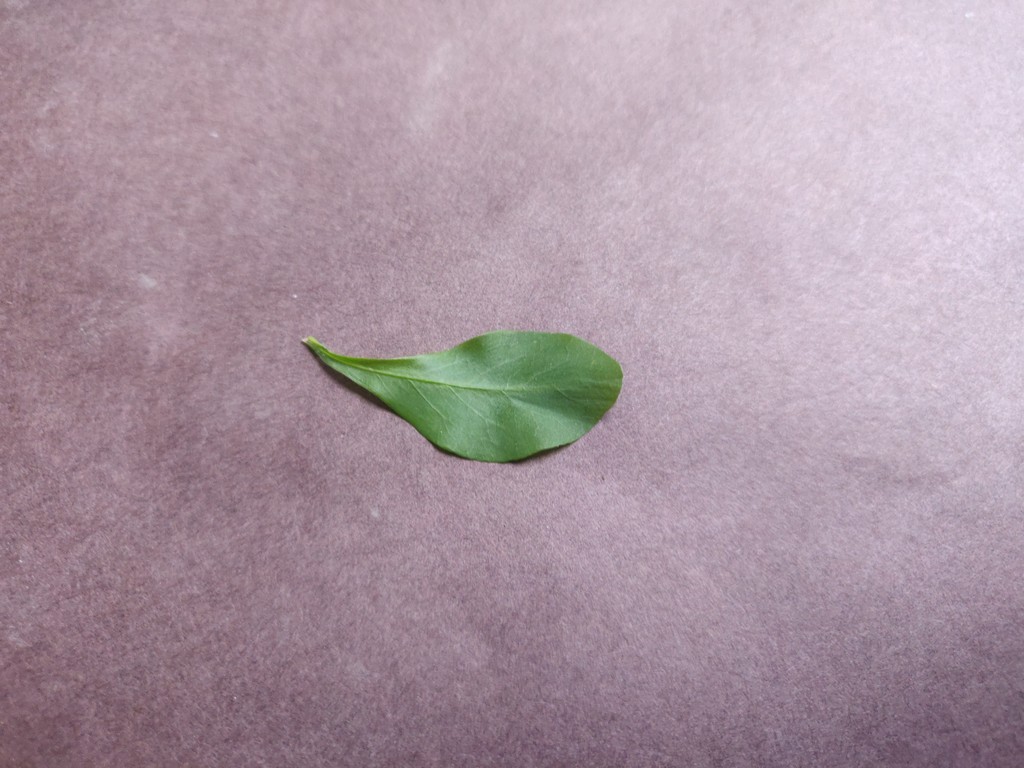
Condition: Healthy
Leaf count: single
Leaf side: front